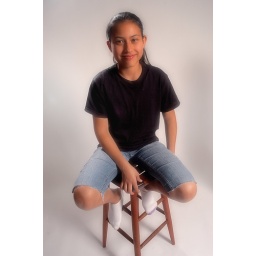
Shot in my home on white seamless background made of paper roll.